Nes aan de Amstel

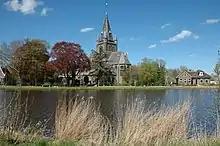
Sint-Urbanuskerk

The village was established in the 16th century and has gradually been developing since 1947. The landscape is largely determined by the town's Catholic church, the Sint-Urbanuskerk, built to a design by the architect Joseph Cuypers.